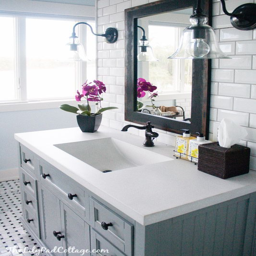
shop domino for the top brands in home decor and be inspired by celebrity homes and famous interior designers .